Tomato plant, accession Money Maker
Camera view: bottom (45 deg); turntable rotation: 30 degrees
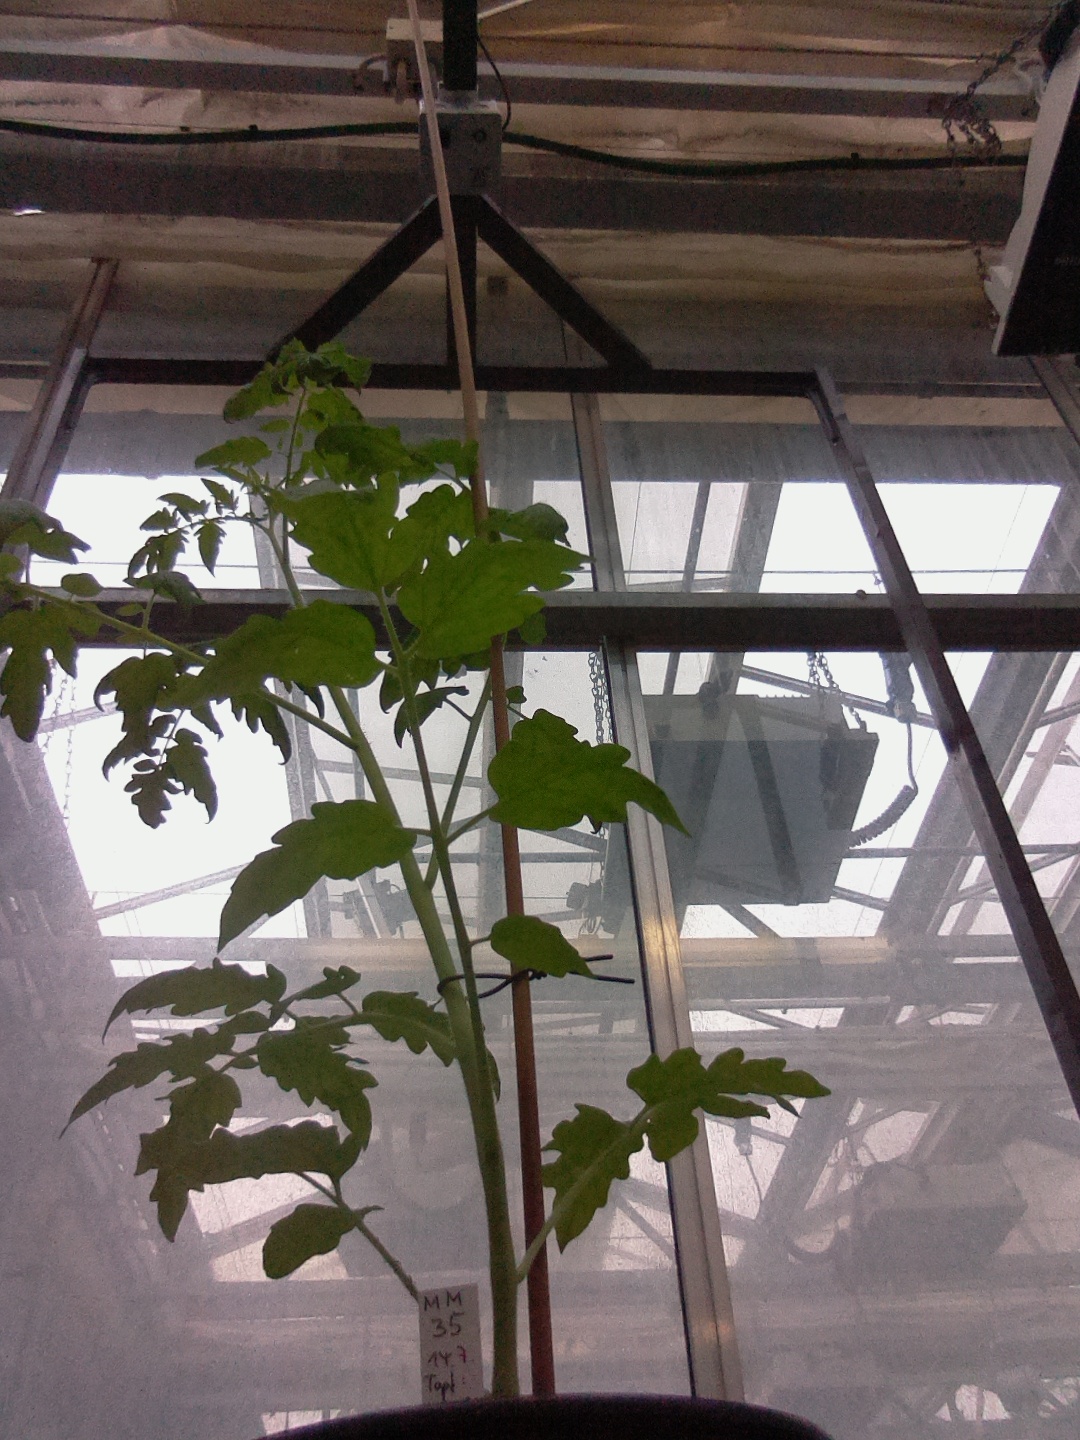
BBCH growth stage 14: 8 of true leaves visible